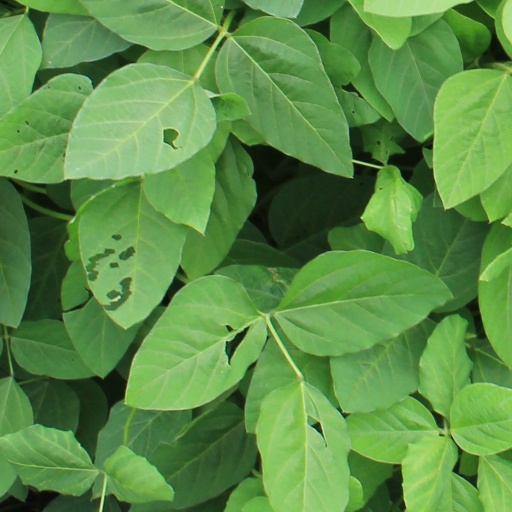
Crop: soybean